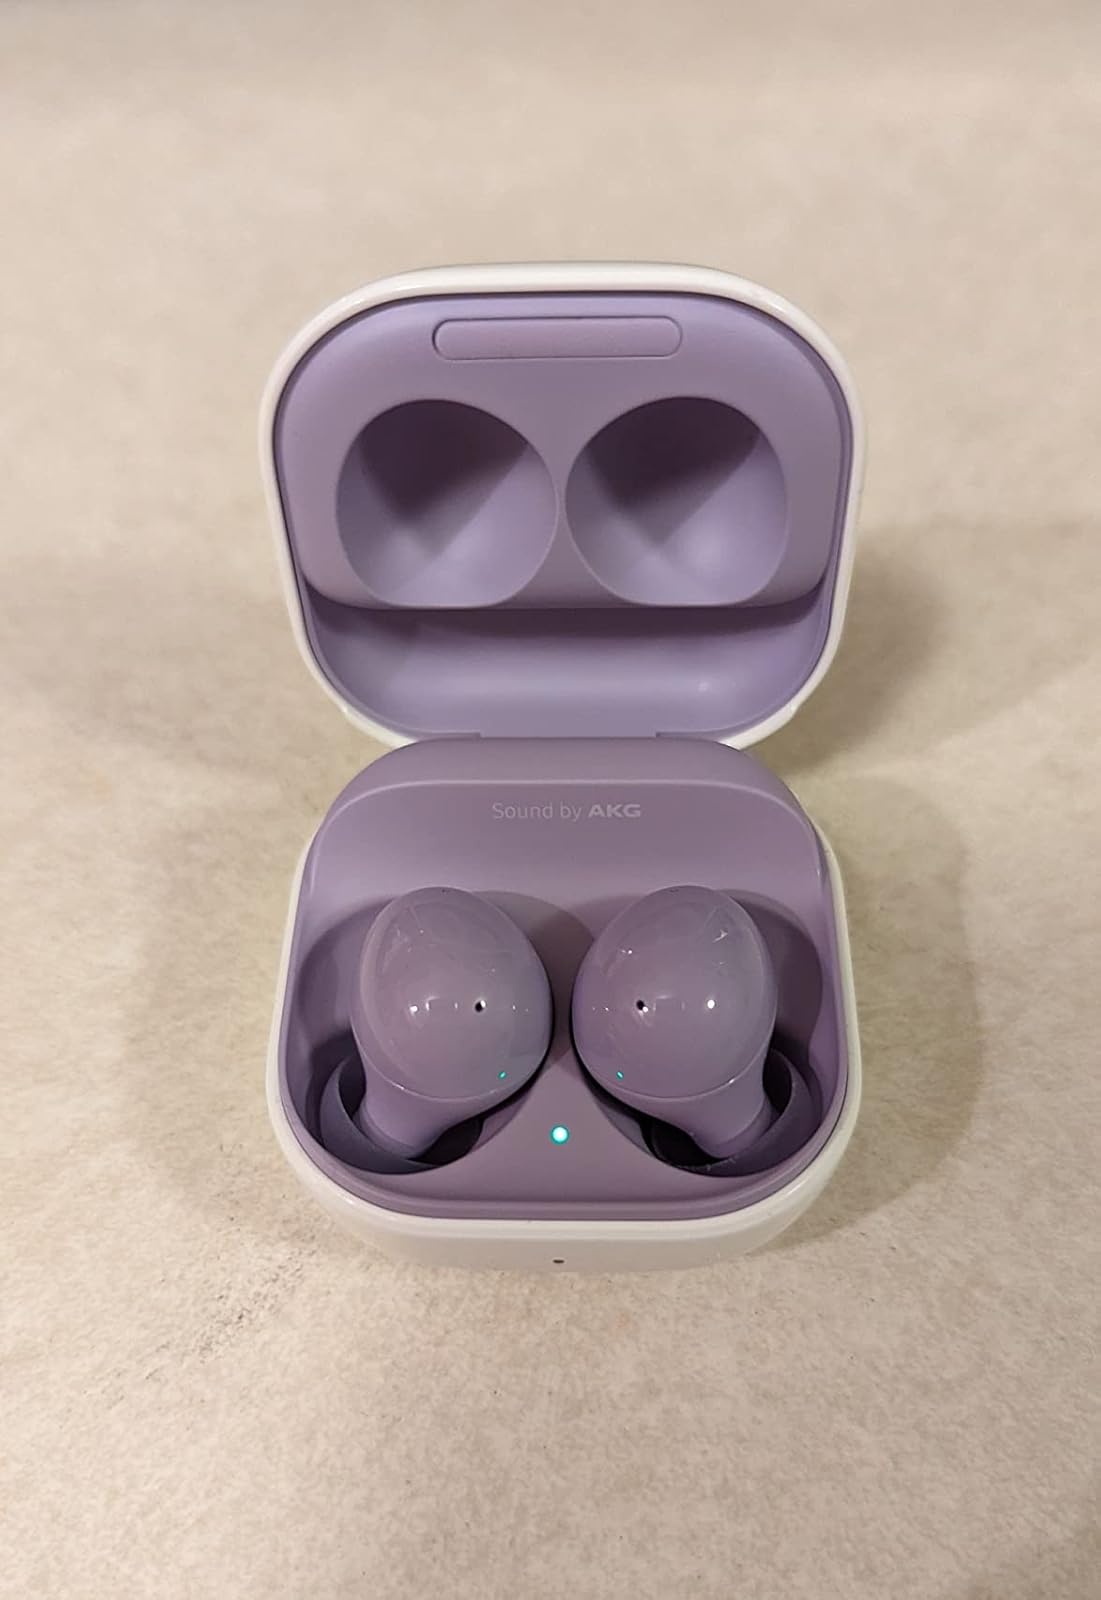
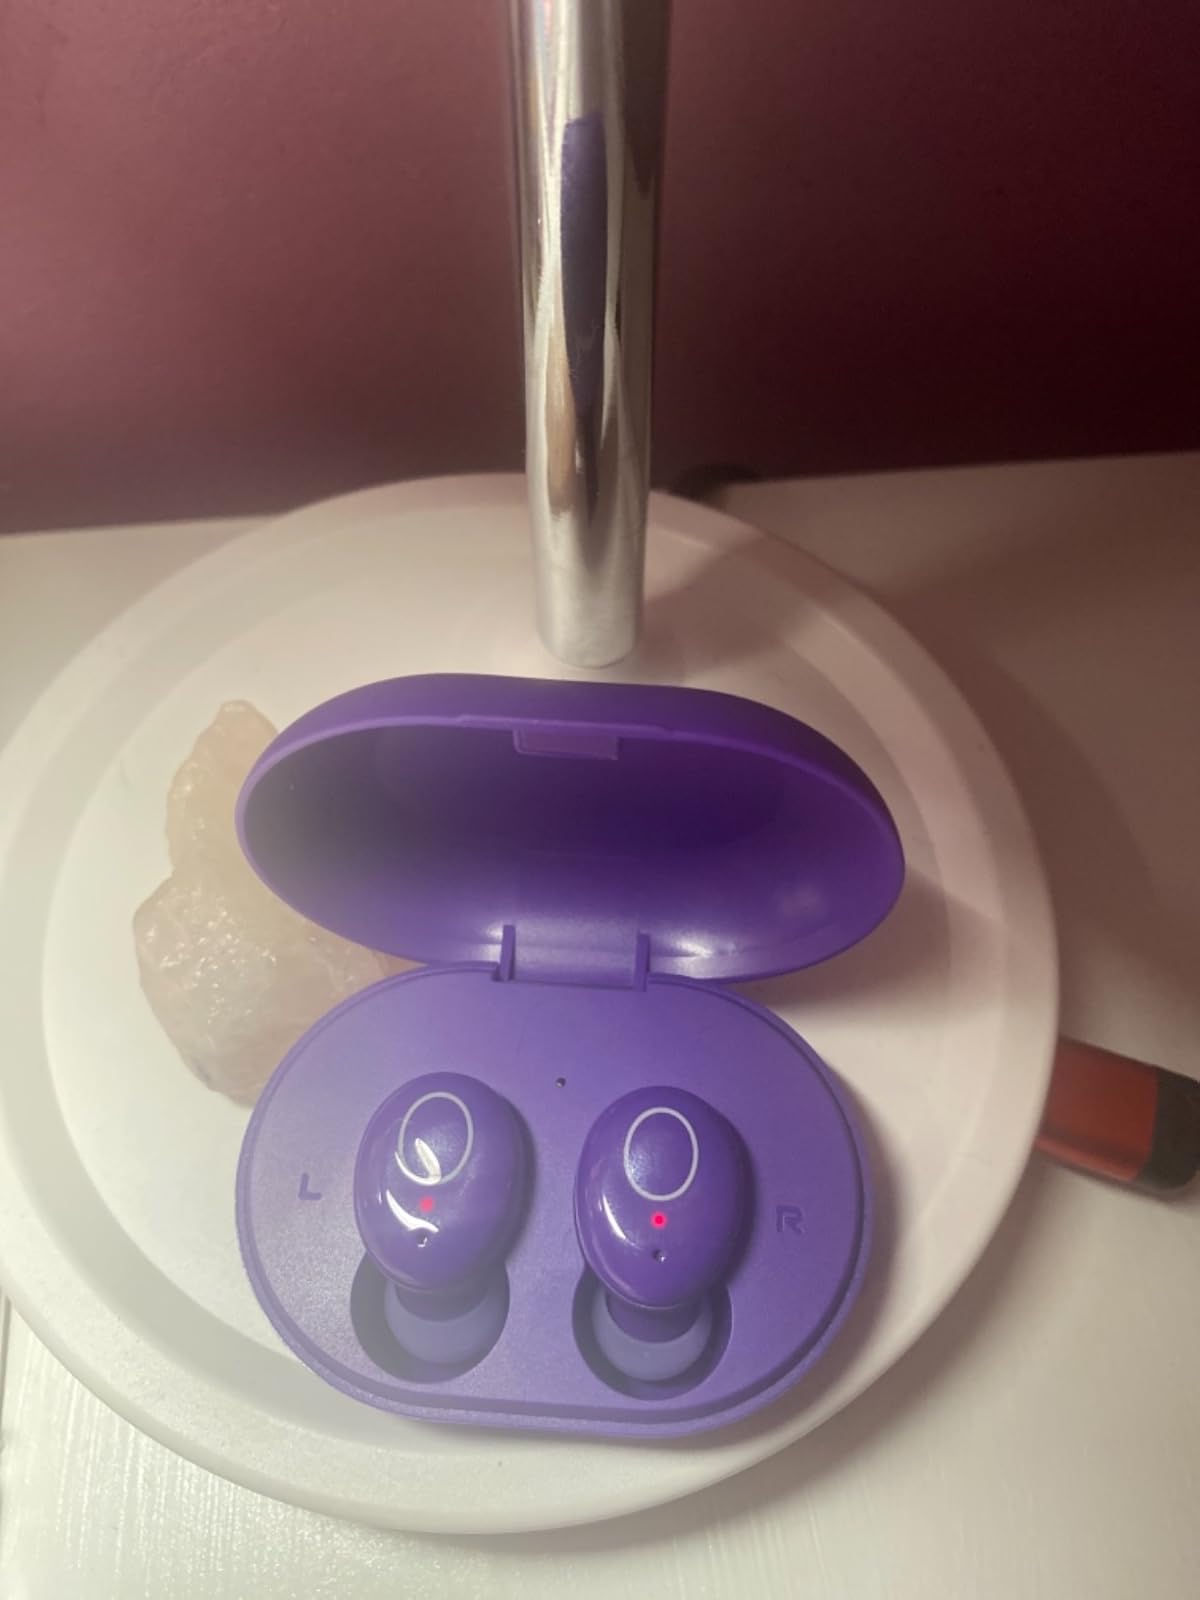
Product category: earbuds
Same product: no